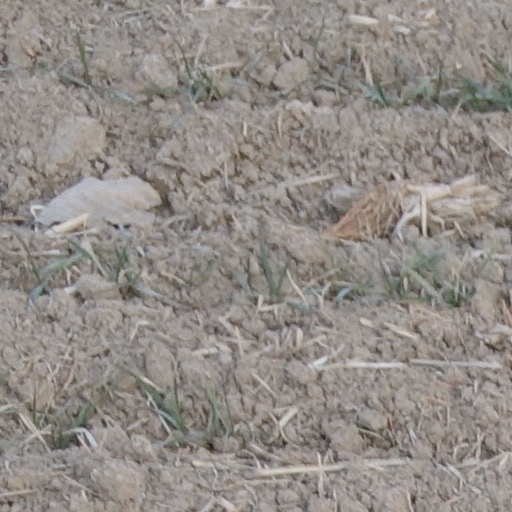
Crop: wheat